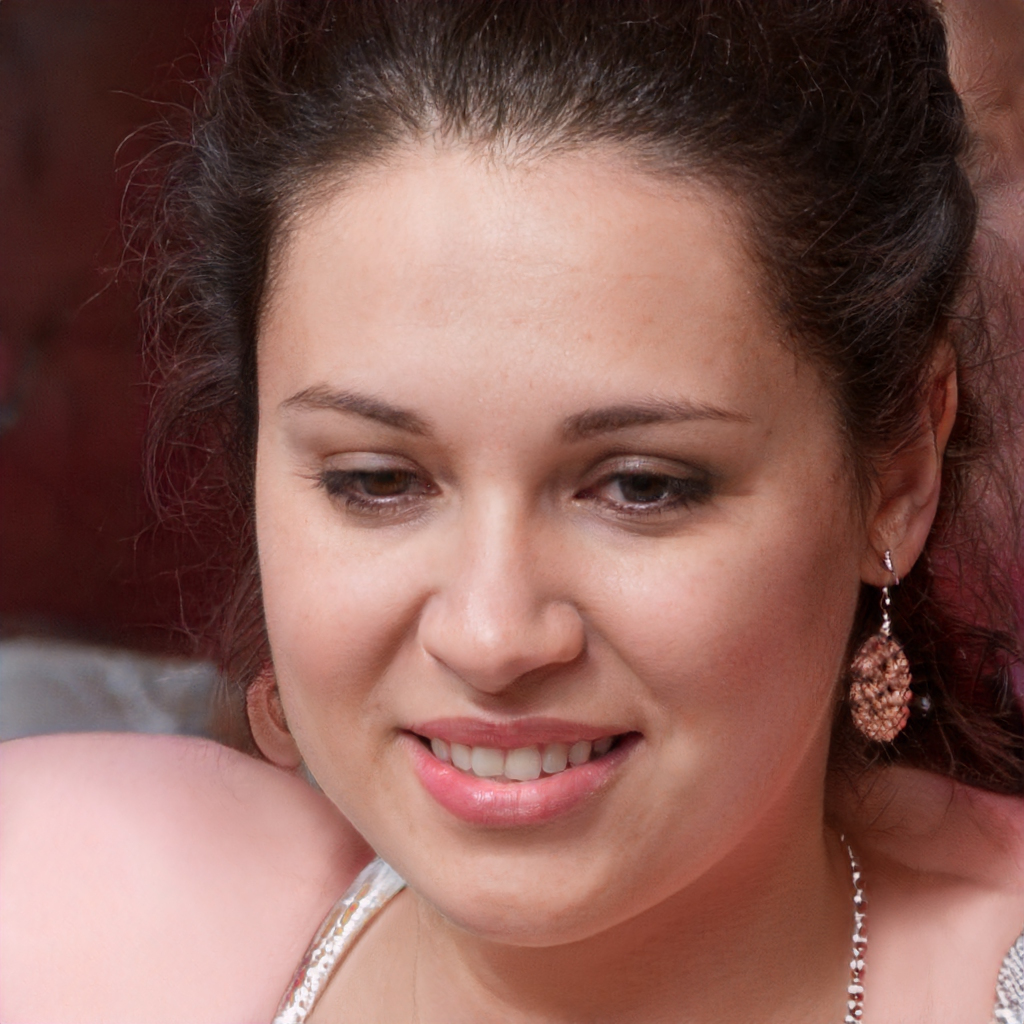
Gender: Female